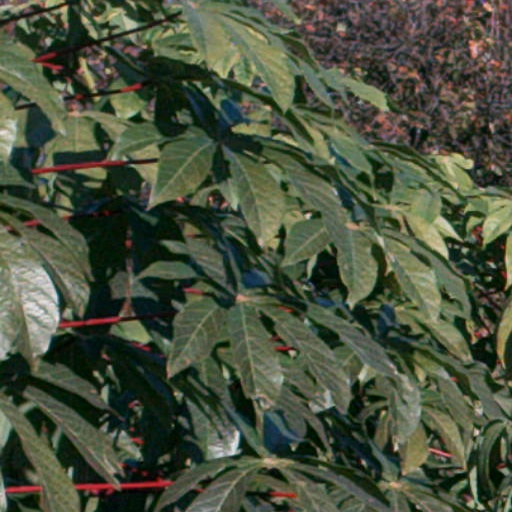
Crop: cassava